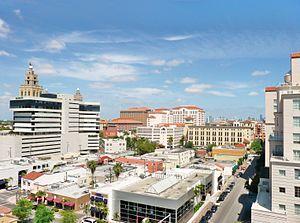
Coral Gables, surnommée The Gables, est une ville des États-Unis située dans le comté de Miami-Dade, dans l'État de Floride, directement au sud de la ville de Miami. À Coral Gables se situent les sièges de l’université de Miami et du National Hurricane Center.